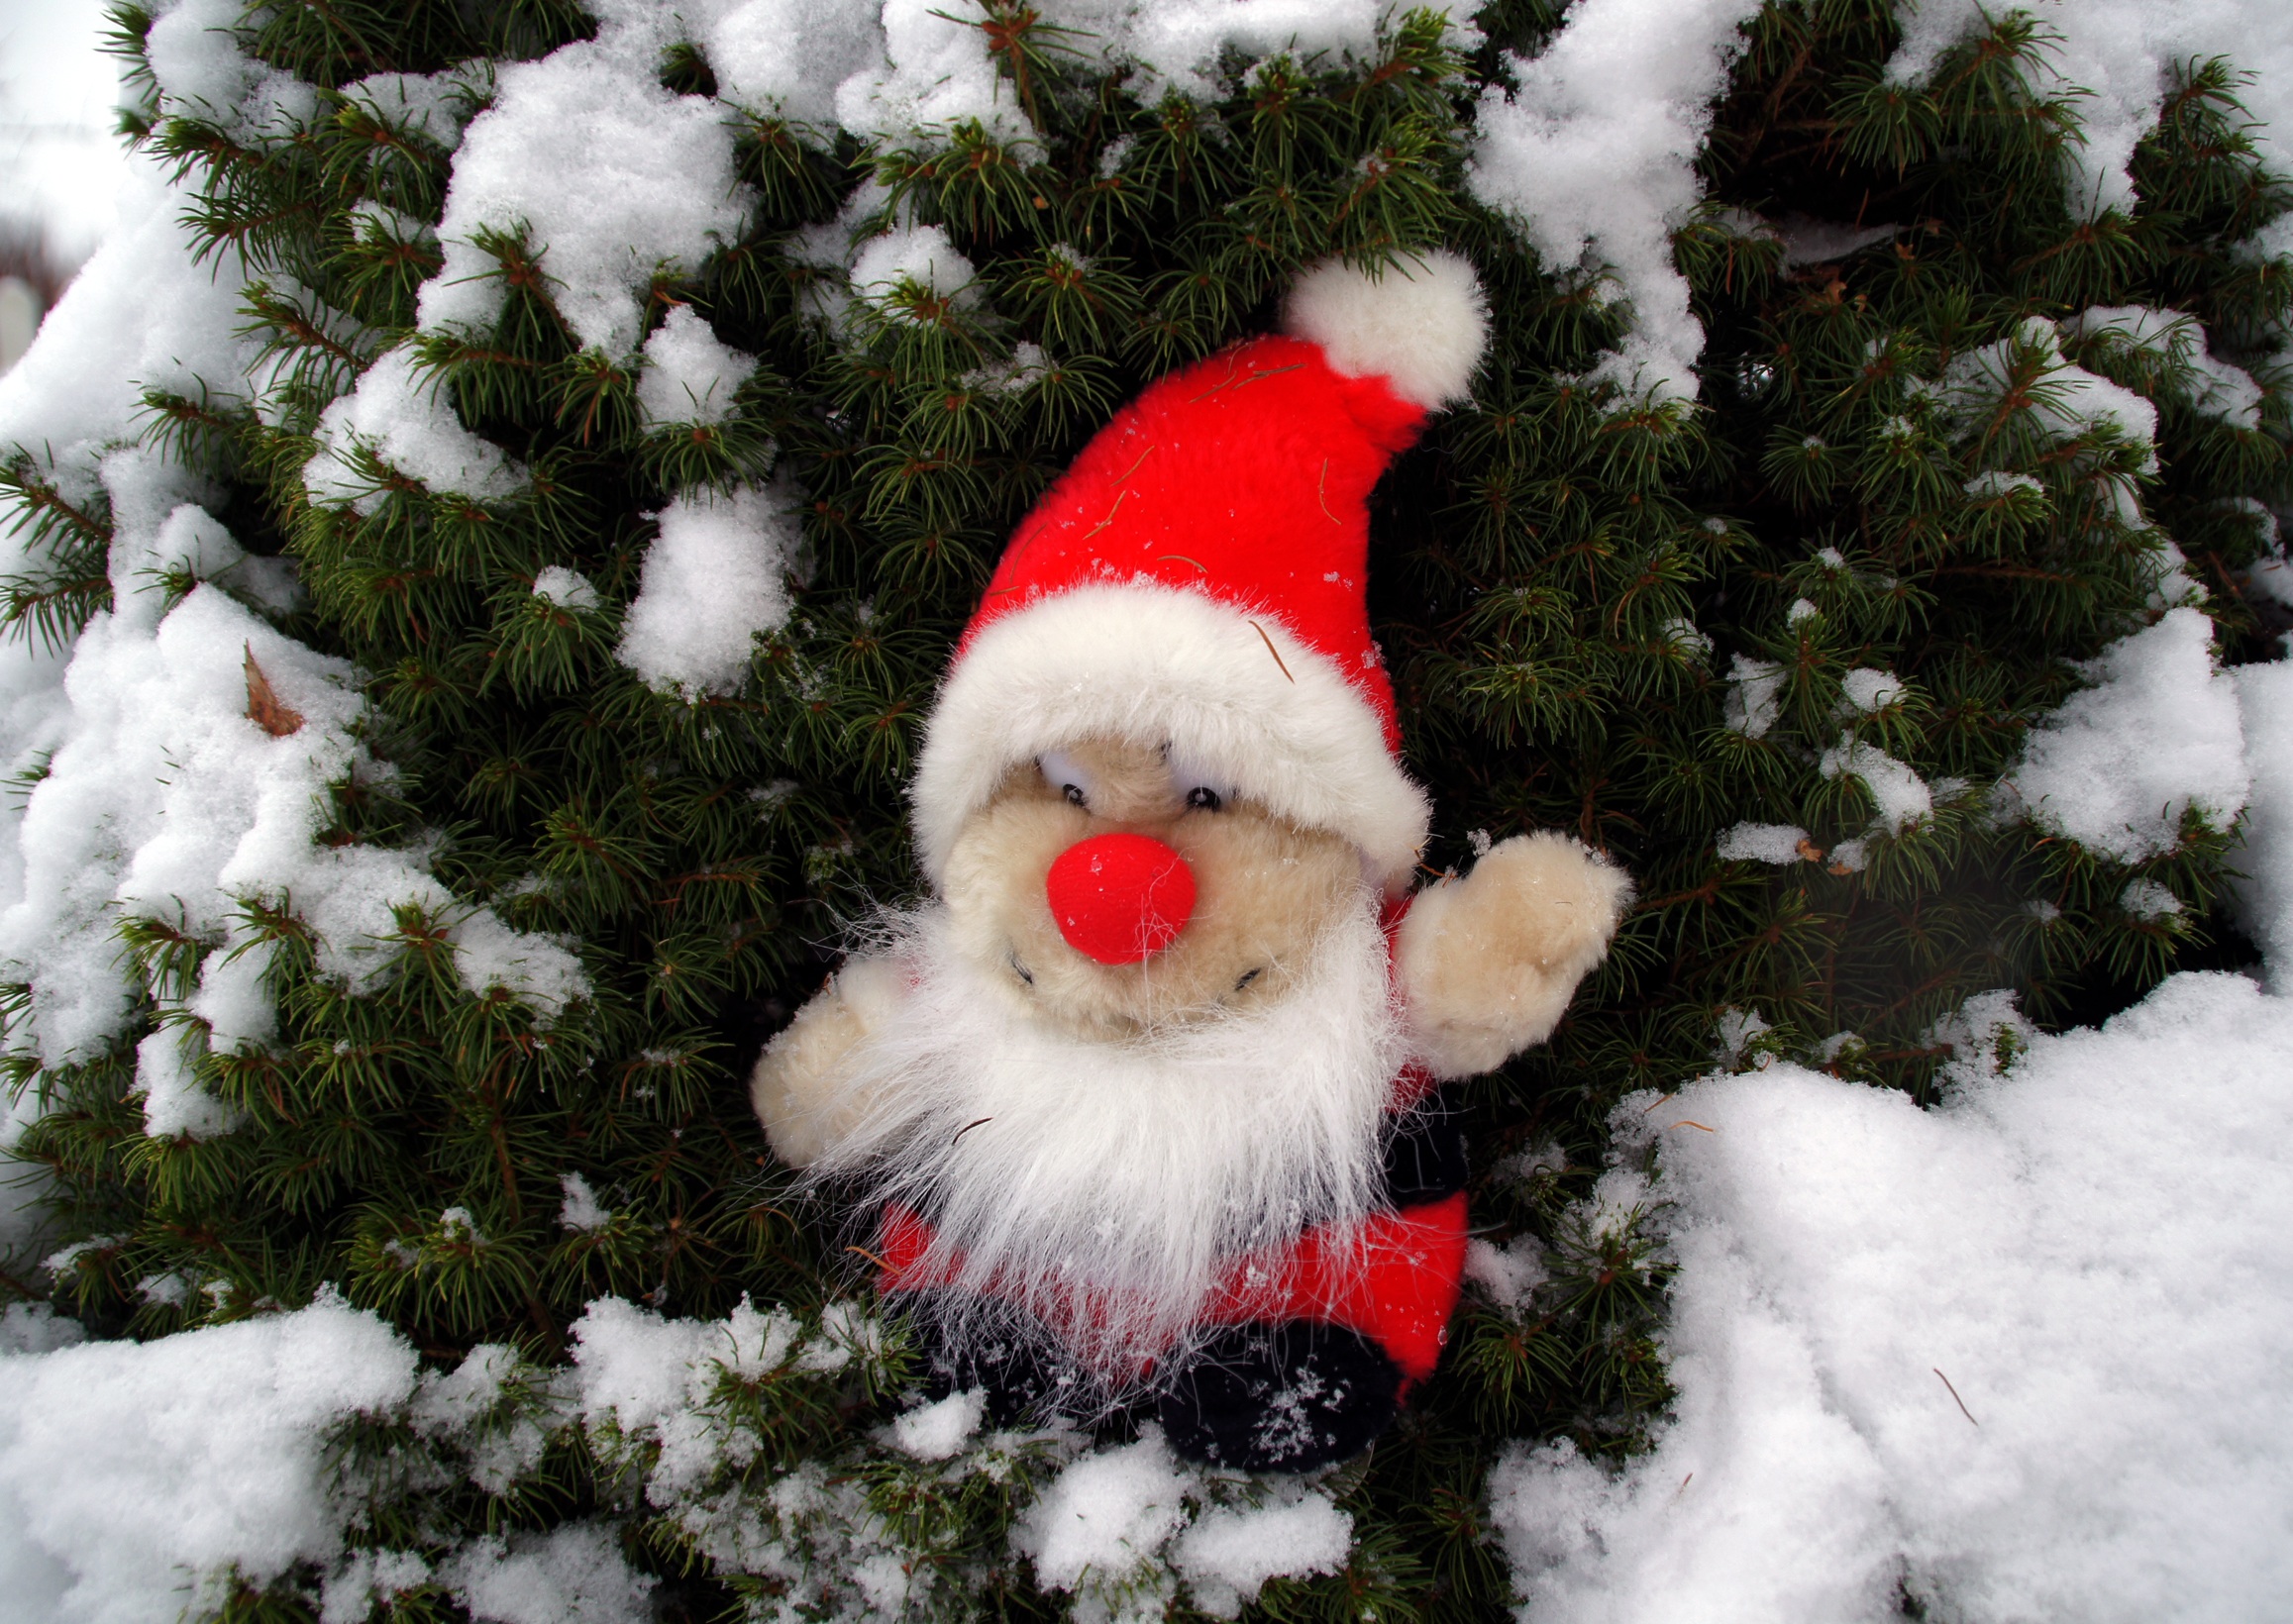
tree, snow, winter, cute, pine, weather, christmas, new year, season, snowman, toys, santa claus, brownie, the elves